Matthaeus Silvaticus

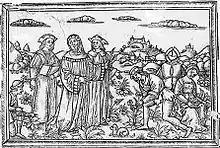
Matthaeus Silvaticus teaching his students about medicinal plants in his physic garden in Salerno, from the frontispiece to a 1526 edition of "Opus Pandectarum Medicinae"

Matthaeus Silvaticus or Mattheus Sylvaticus (c. 1280 – c. 1342) was an Italian medieval medical writer and botanist.